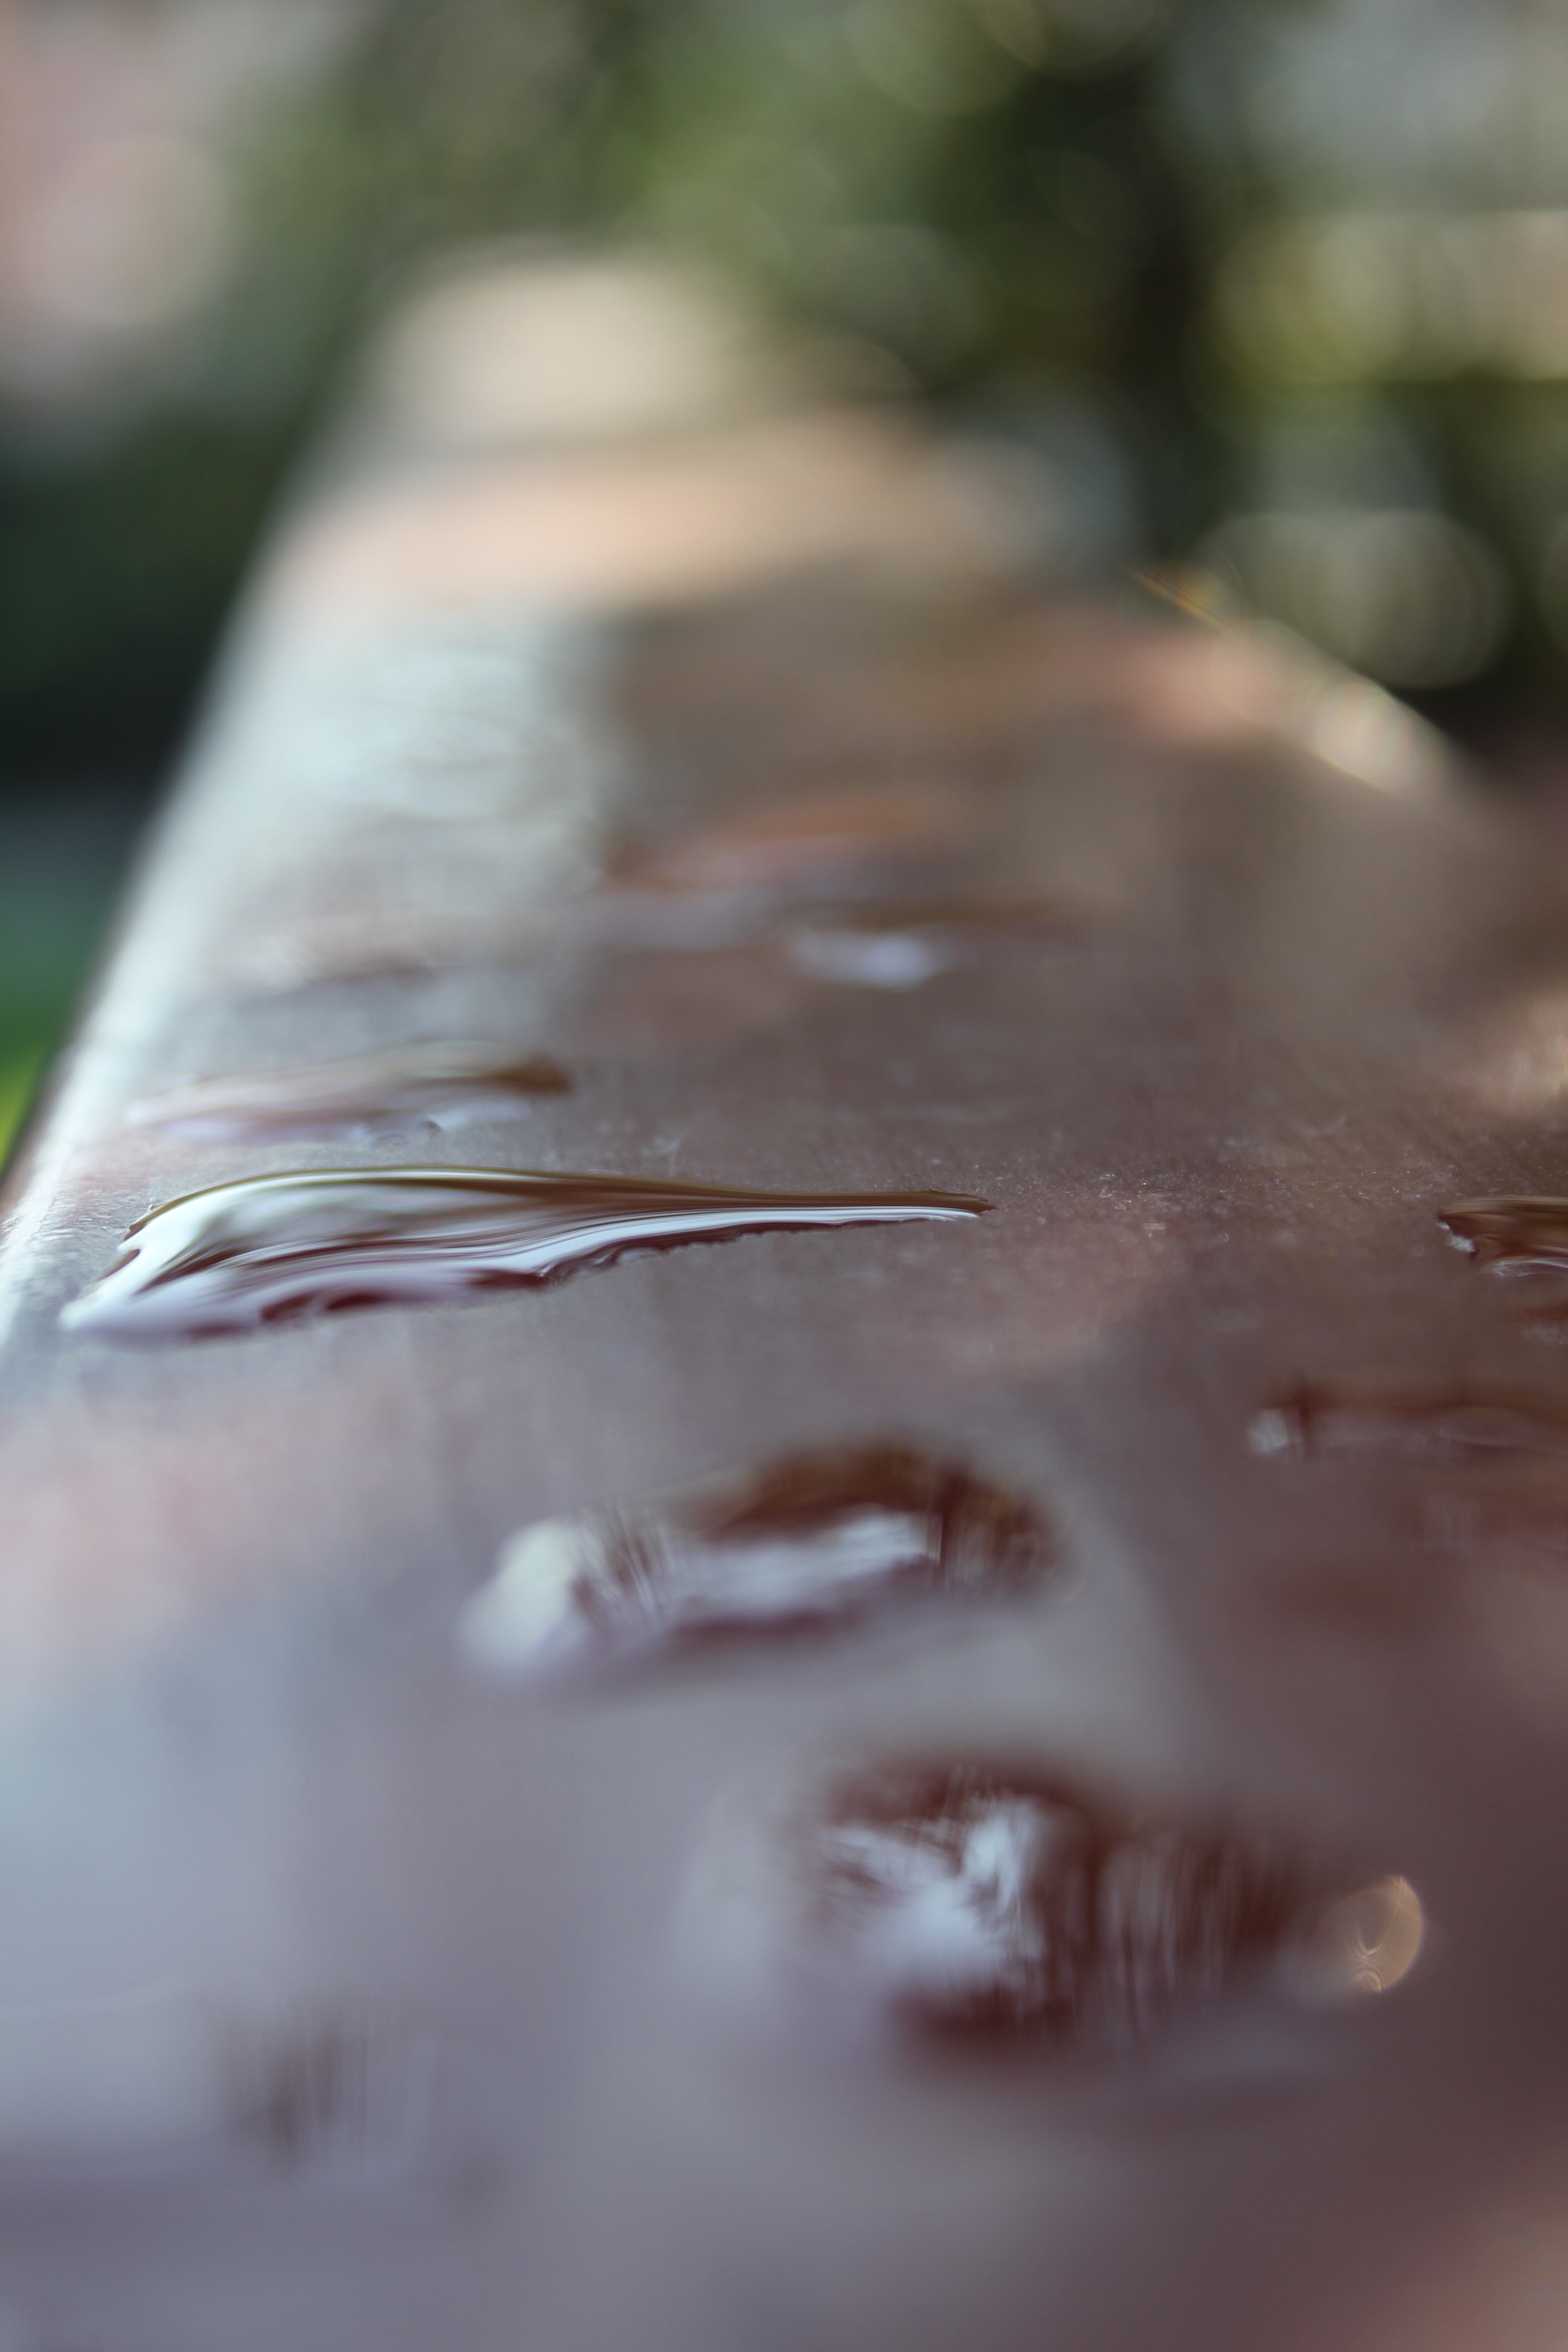
hand, water, nature, snow, winter, light, photography, sunlight, morning, leaf, raindrop, reflection, autumn, weather, season, close up, drops, freezing, macro photography